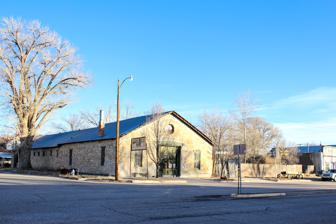
Building: R.H. Cowan Livery Stable
Country: United States of America
Year built: 1883
United States historic place Cowan, R. H., Livery Stable U.S. National Register of Historic Places Photo from 2017 Location 220 Maxwell Ave., Springer, New Mexico Coordinates 36°21′34″N 104°35′41″W / 36.35944°N 104.59472°W / 36.35944; -104.59472 ( Cowan, R. H., Livery Stable ) Area 0.3 acres (0.12 ha) Built 1883 NRHP reference No. 79001538 Added to NRHP August 3, 1979 The R.H. Cowan Livery Stable , at 220 Maxwell Ave. in Springer, New Mexico , was built in 1883.  It was listed on the National Register of Historic Places in 1979. It is a 50 by 140 feet (15 m × 43 m) building with 18 inches (0.46 m) thick walls made of sandstone rubble.  In 1979 the building was "shaded on the north by an enormous cottonwood".  On its gable front there is a round window with the words "R. H. Cowan Livery Stable" above, and, in 1979 it also showed "1883", although the date of construction was not fully readable. Historic photos show it fully. References